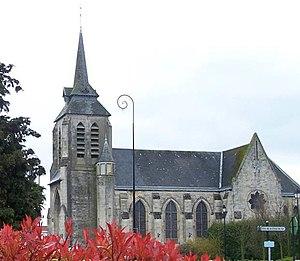
église d'Essars reconstruite après la première Guerre mondiale
Essars est une commune française située dans le département du Pas-de-Calais en région Hauts-de-France, près de Béthune.